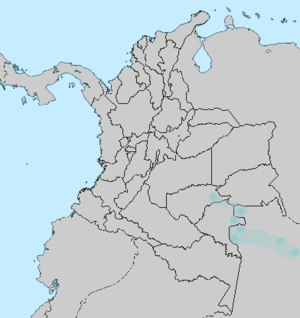
Les langues maku sont une famille de langues amérindiennes d'Amérique du Sud, parlées dans l'Ouest du Brésil et dans les régions proches de la Colombie.